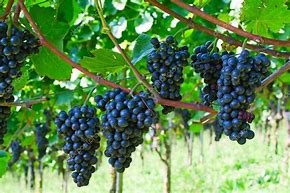
Label: grape